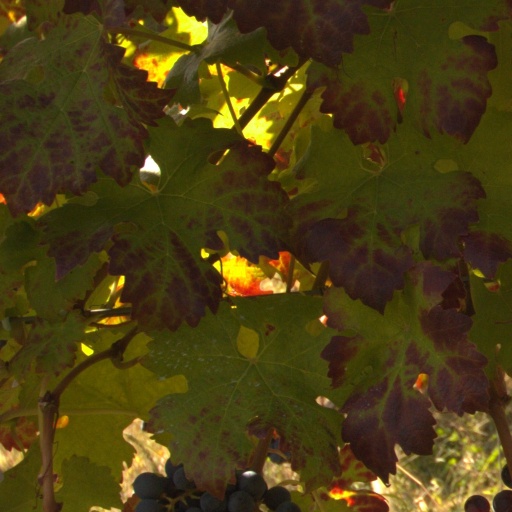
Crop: grape